SM53

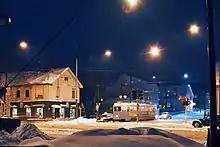
Tram 204 serving the Kjelsås Line at the intersection at Storo in 1978

Oslo Sporveier opted for Høka and Hägglund's bid and in 1950 signed an agreement to buy thirty motorized units with delivery in 1952, at 250,000 Norwegian krone per unit. Høka held the Norwegian rights to a Czechoslovakian patent for wooden-filled steel profiles that Hägglund used in its design. The bodies were therefore built by Høka in Hønefoss, while Hägglund built the electrical and mechanical components. Final assembly was carried out by Hägglund and Oslo Sporveier at Sagene Depot in Oslo. The first tram arrived in Oslo on 1 September 1952 and, after final assembly and tests, entered revenue service on 11 November 1952.